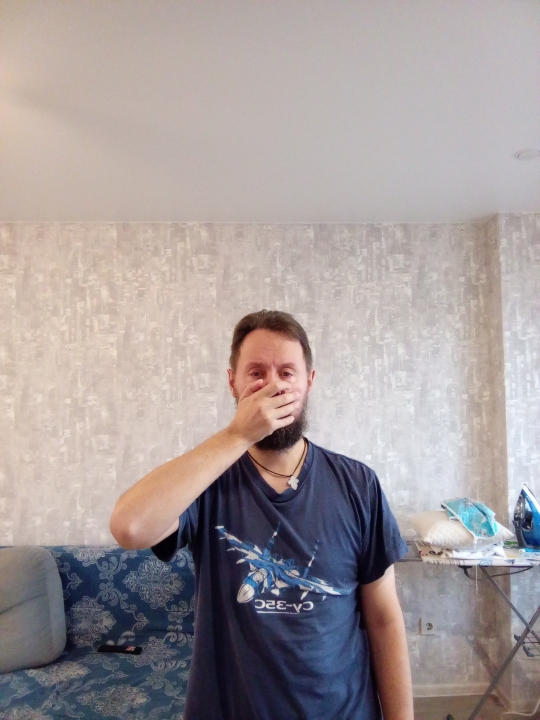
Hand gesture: no_gesture